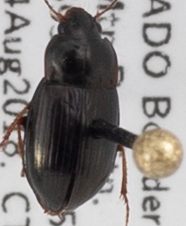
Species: Amara quenseli
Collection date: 2018-08-14
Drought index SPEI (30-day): -0.8
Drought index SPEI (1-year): -1.034
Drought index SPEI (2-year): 0.24